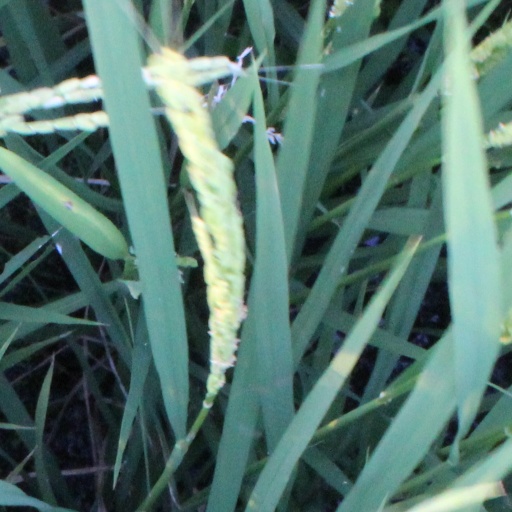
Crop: rice